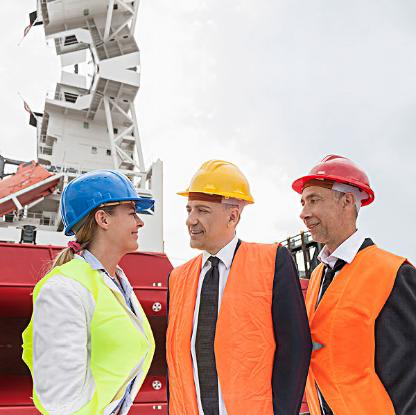
Objects in the image:
label: helmet
label: helmet
label: helmet